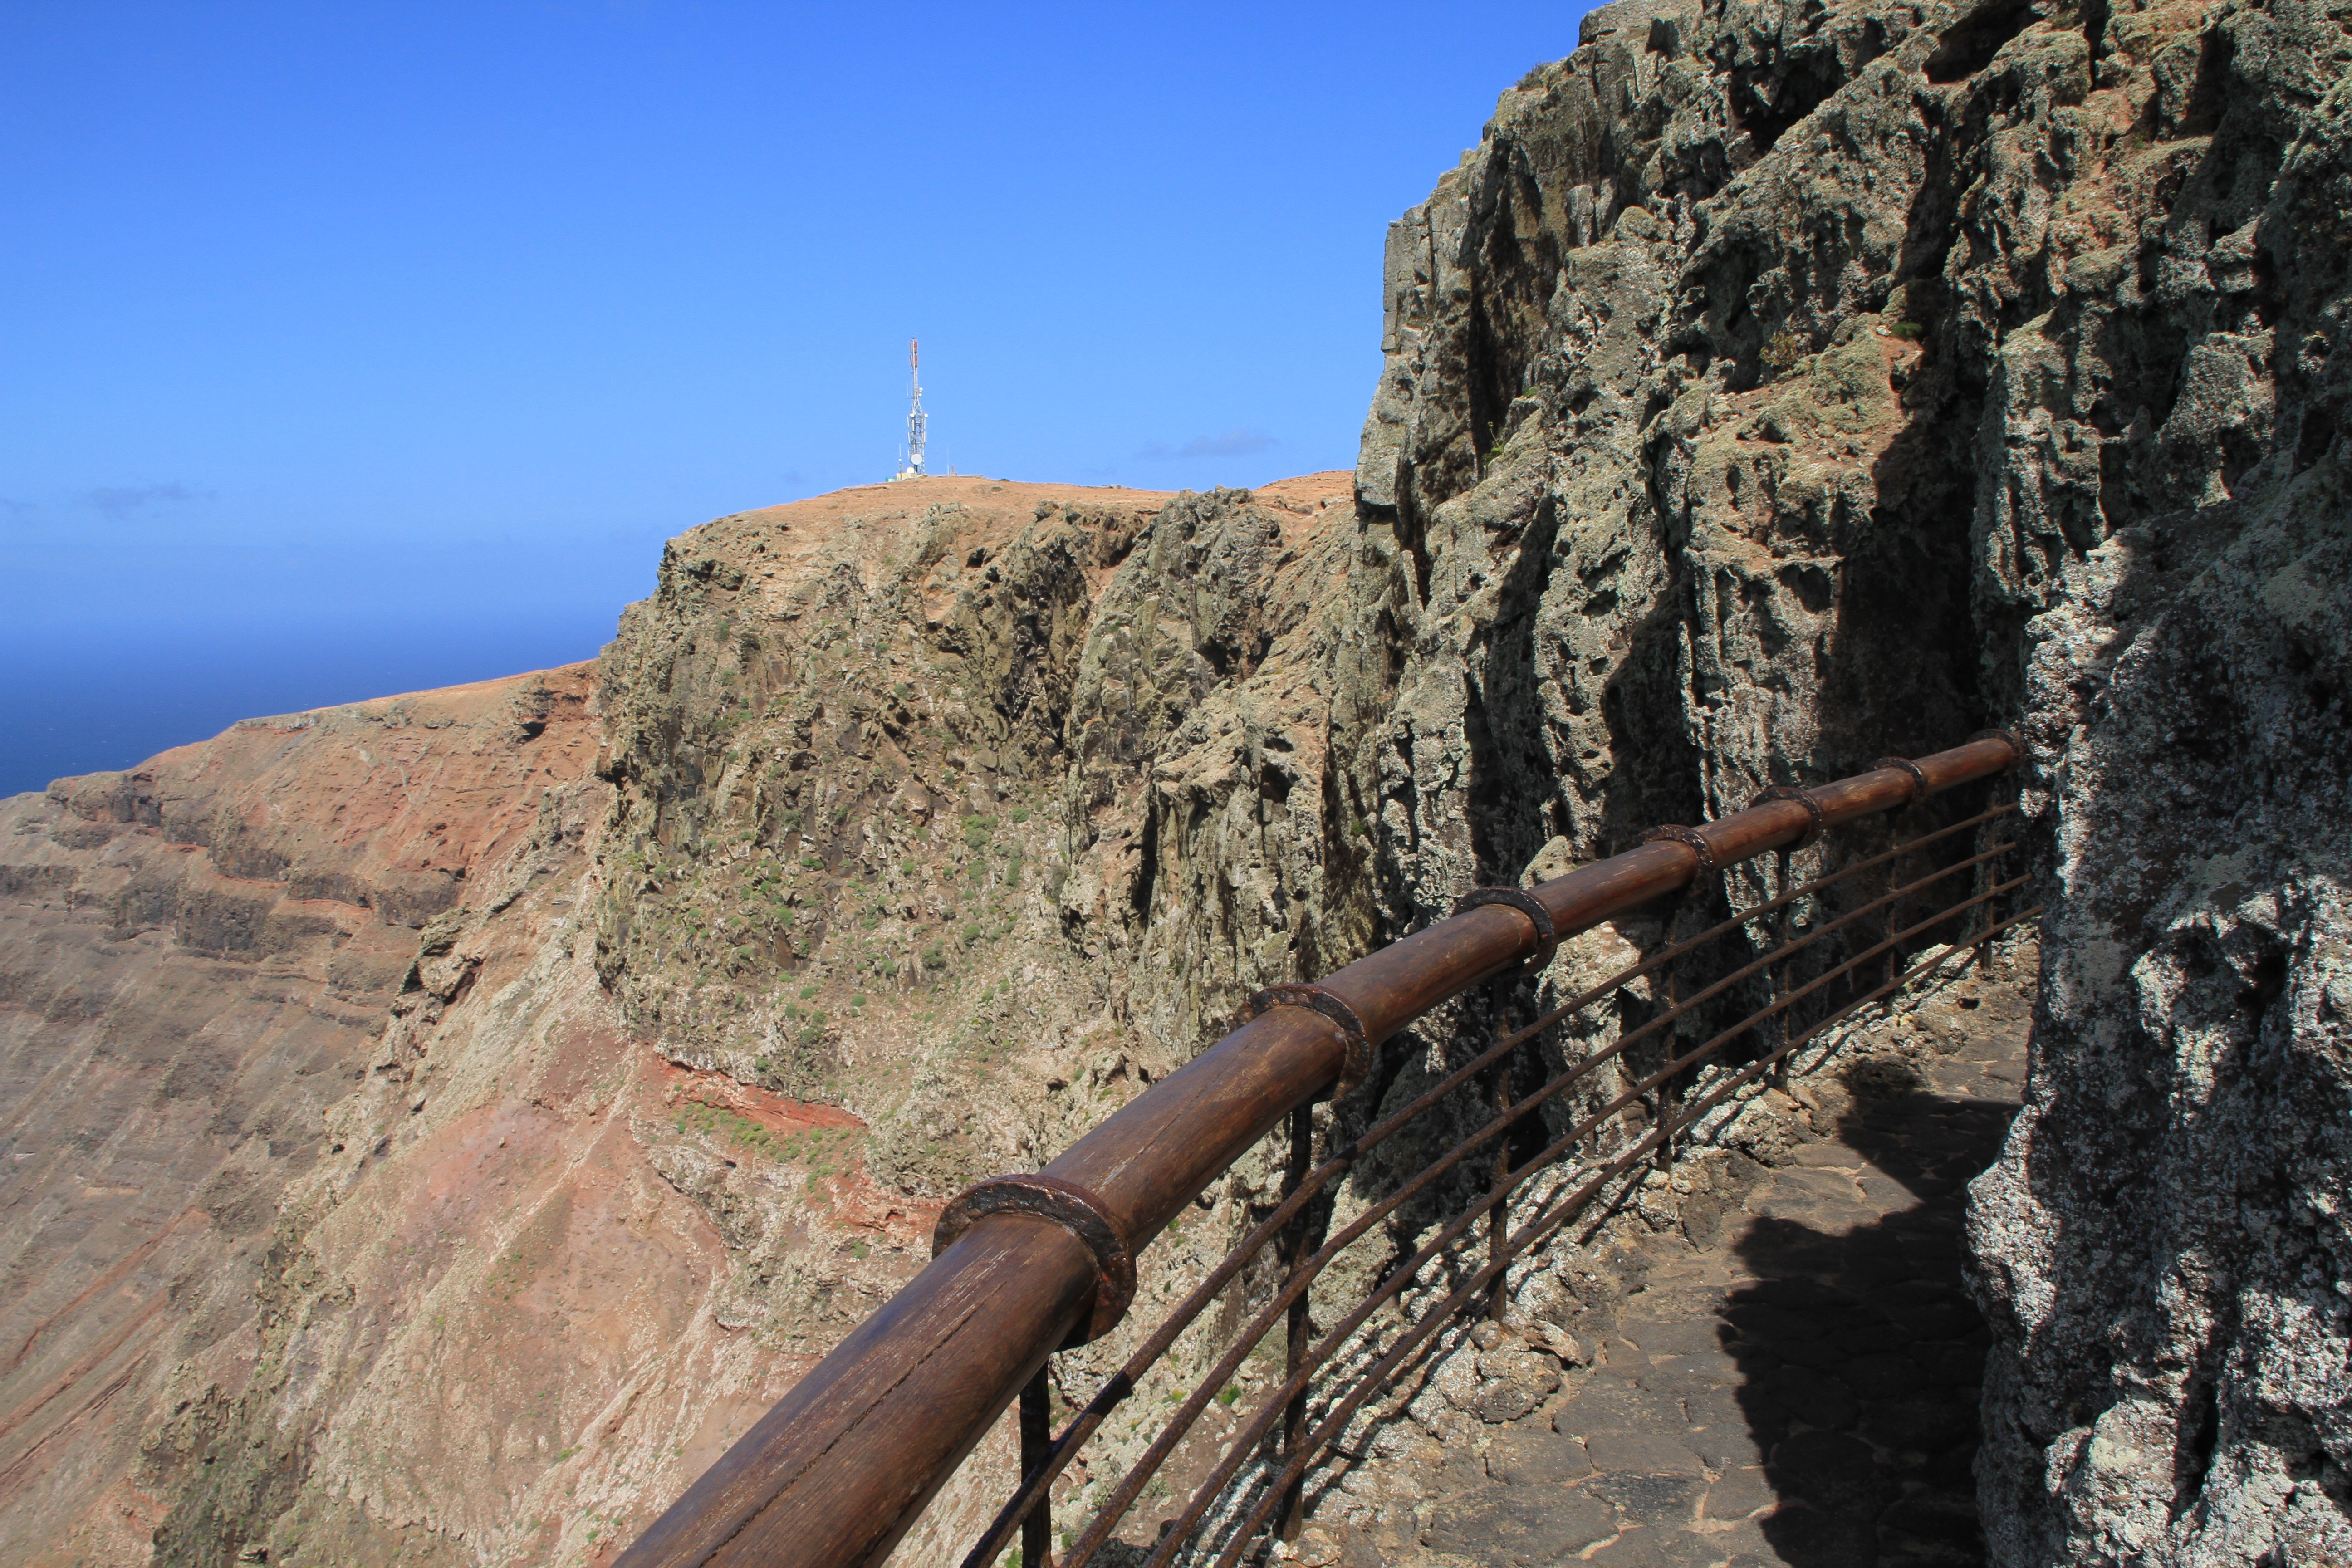
mountainous landforms, landform, geographical feature, wilderness, mountain, ridge, rock, cliff, geology, trail, terrain, adventure, walking, mountain range, formation, summit